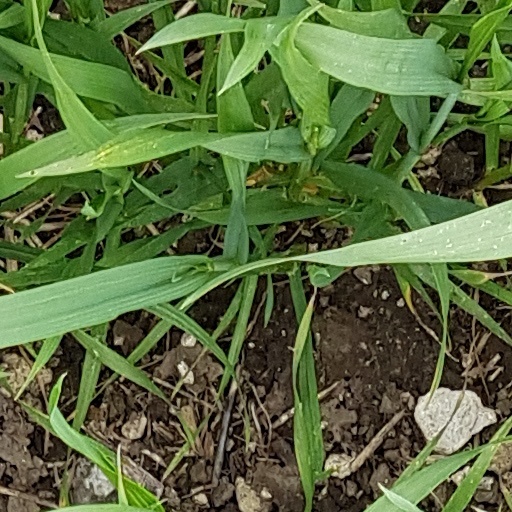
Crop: wheat